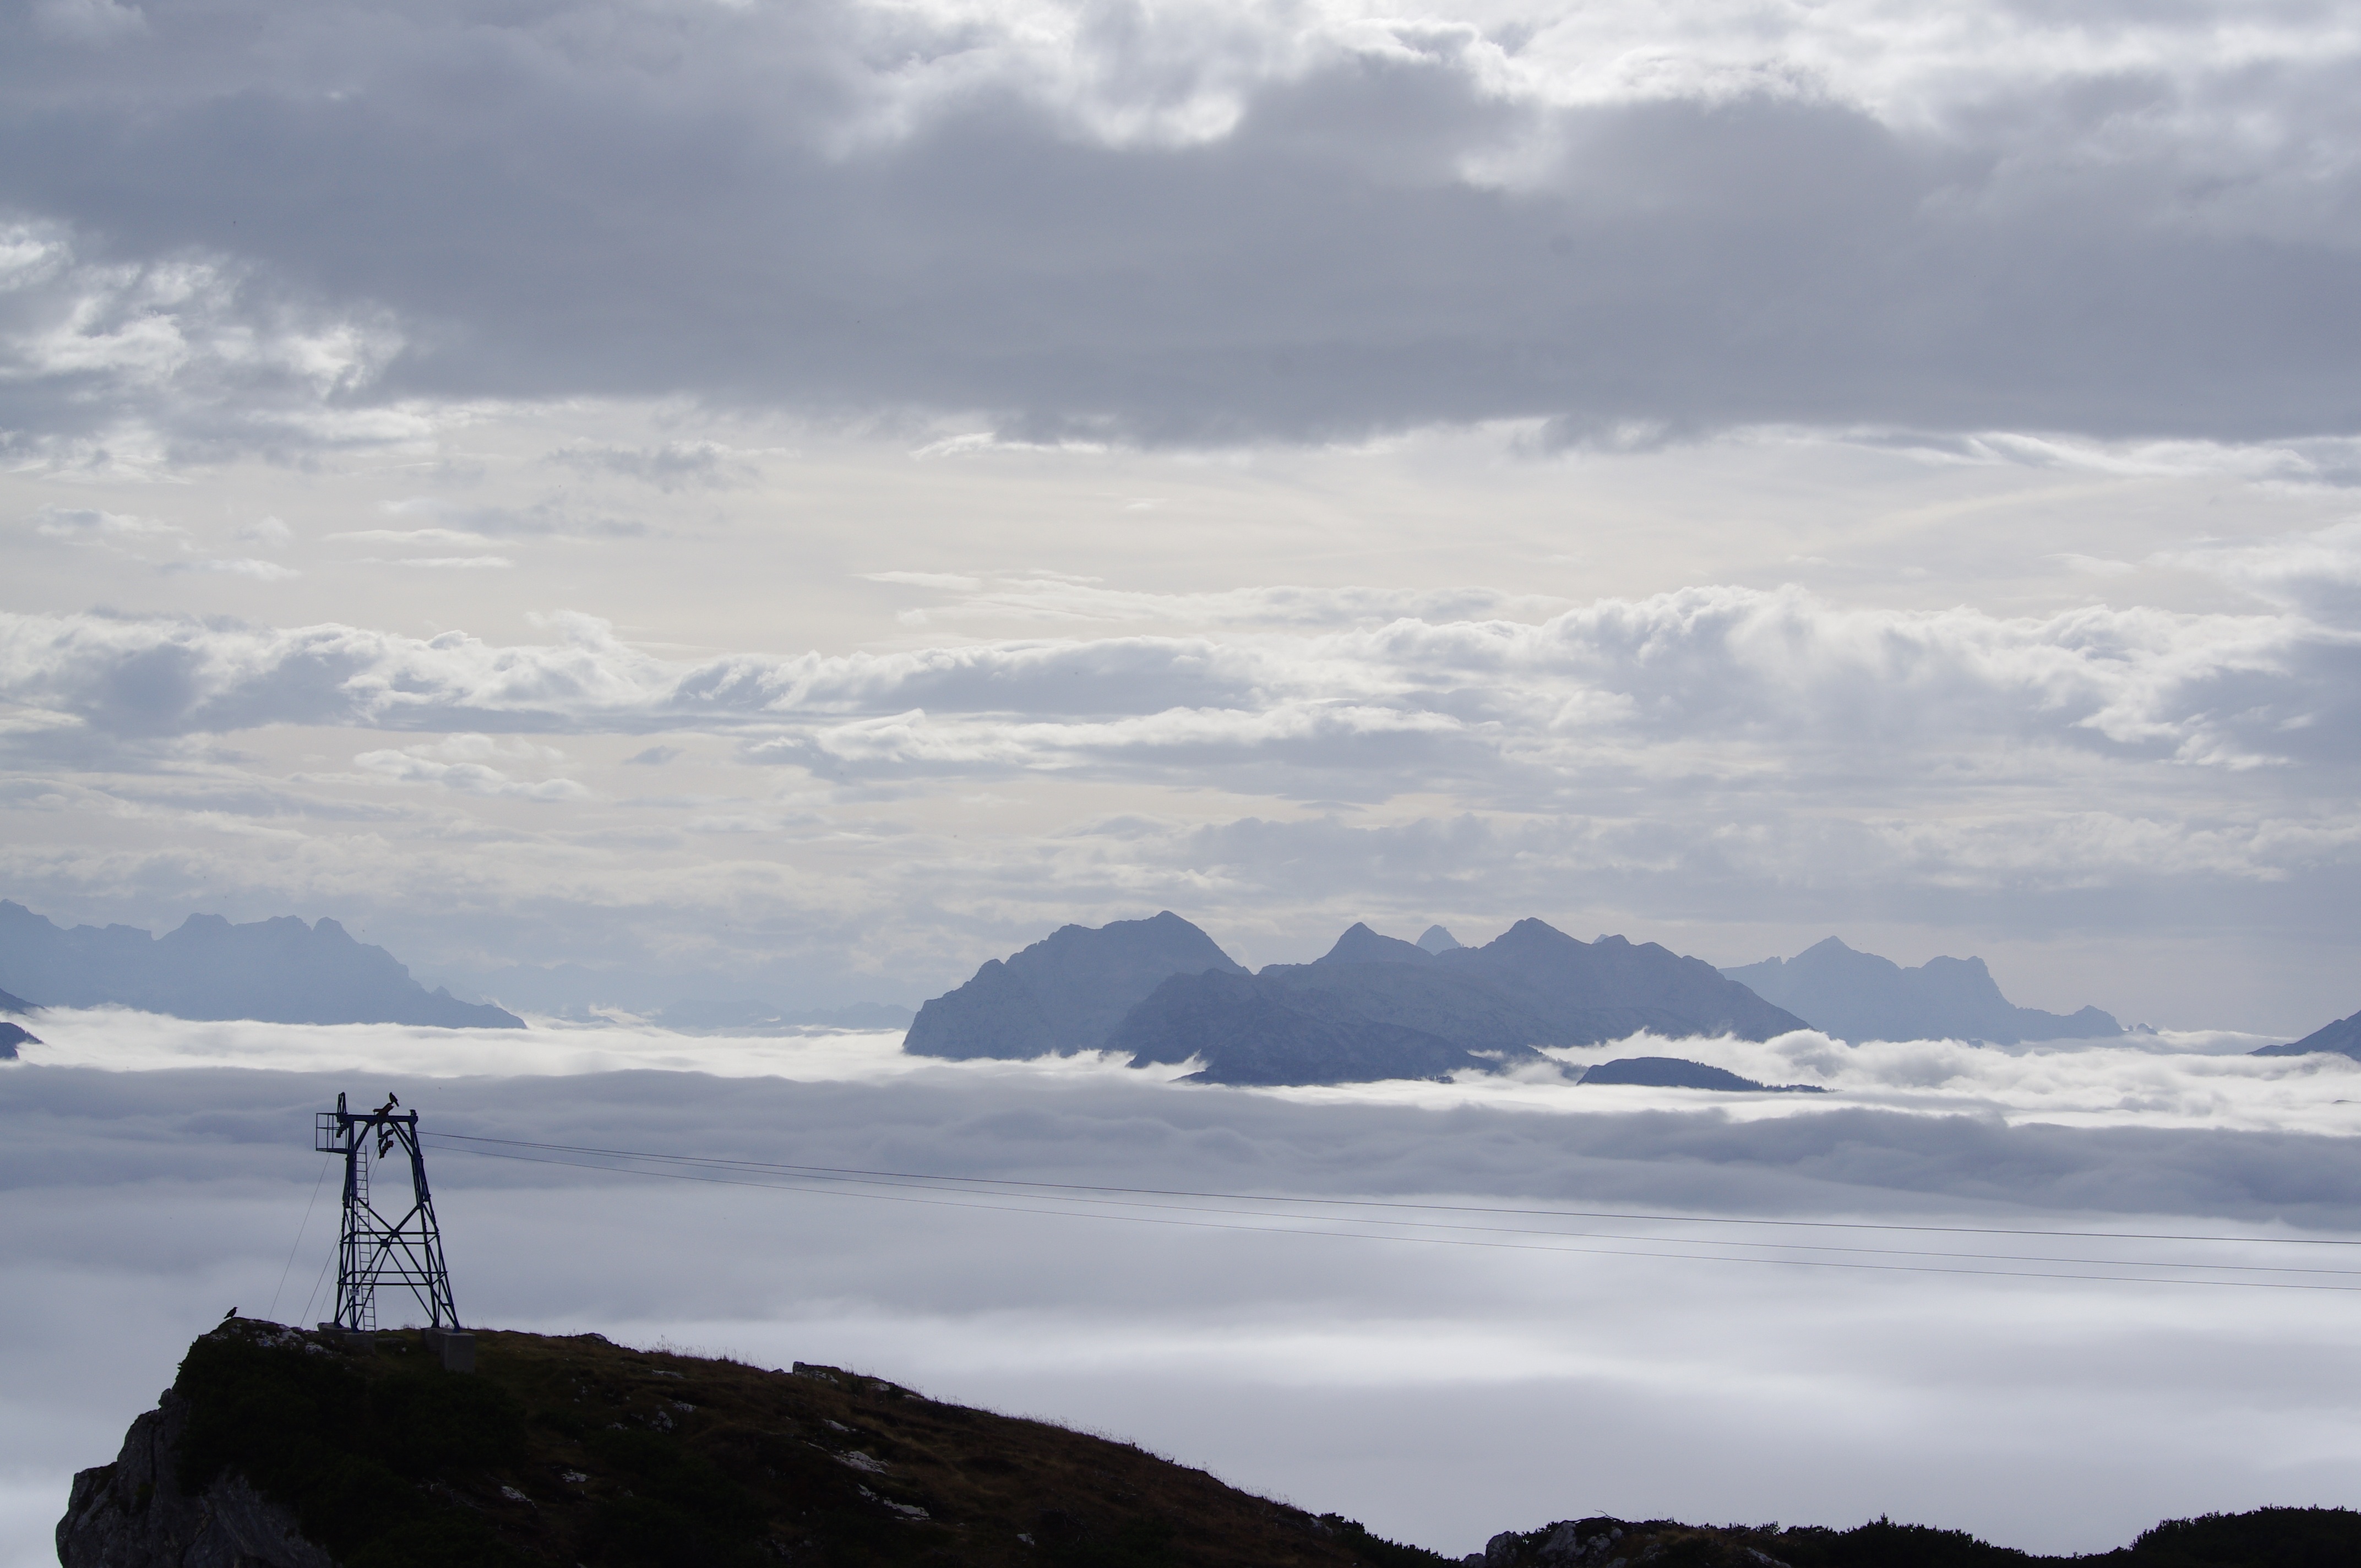
landscape, sea, coast, nature, ocean, horizon, mountain, snow, cold, cloud, sky, morning, hill, lake, dawn, mountain range, dusk, weather, alpine, cable car, summit, austria, mountains, wide, loch, distant, longing, landform, above the clouds, meteorological phenomenon, geographical feature, atmospheric phenomenon, mountainous landforms